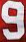
Number: 9